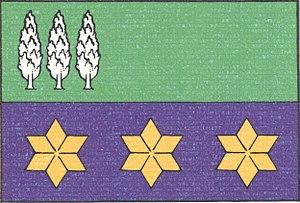
Čilec est une commune du district de Nymburk, dans la région de Bohême-Centrale, en République tchèque. Sa population s'élevait à 233 habitants en 2020.